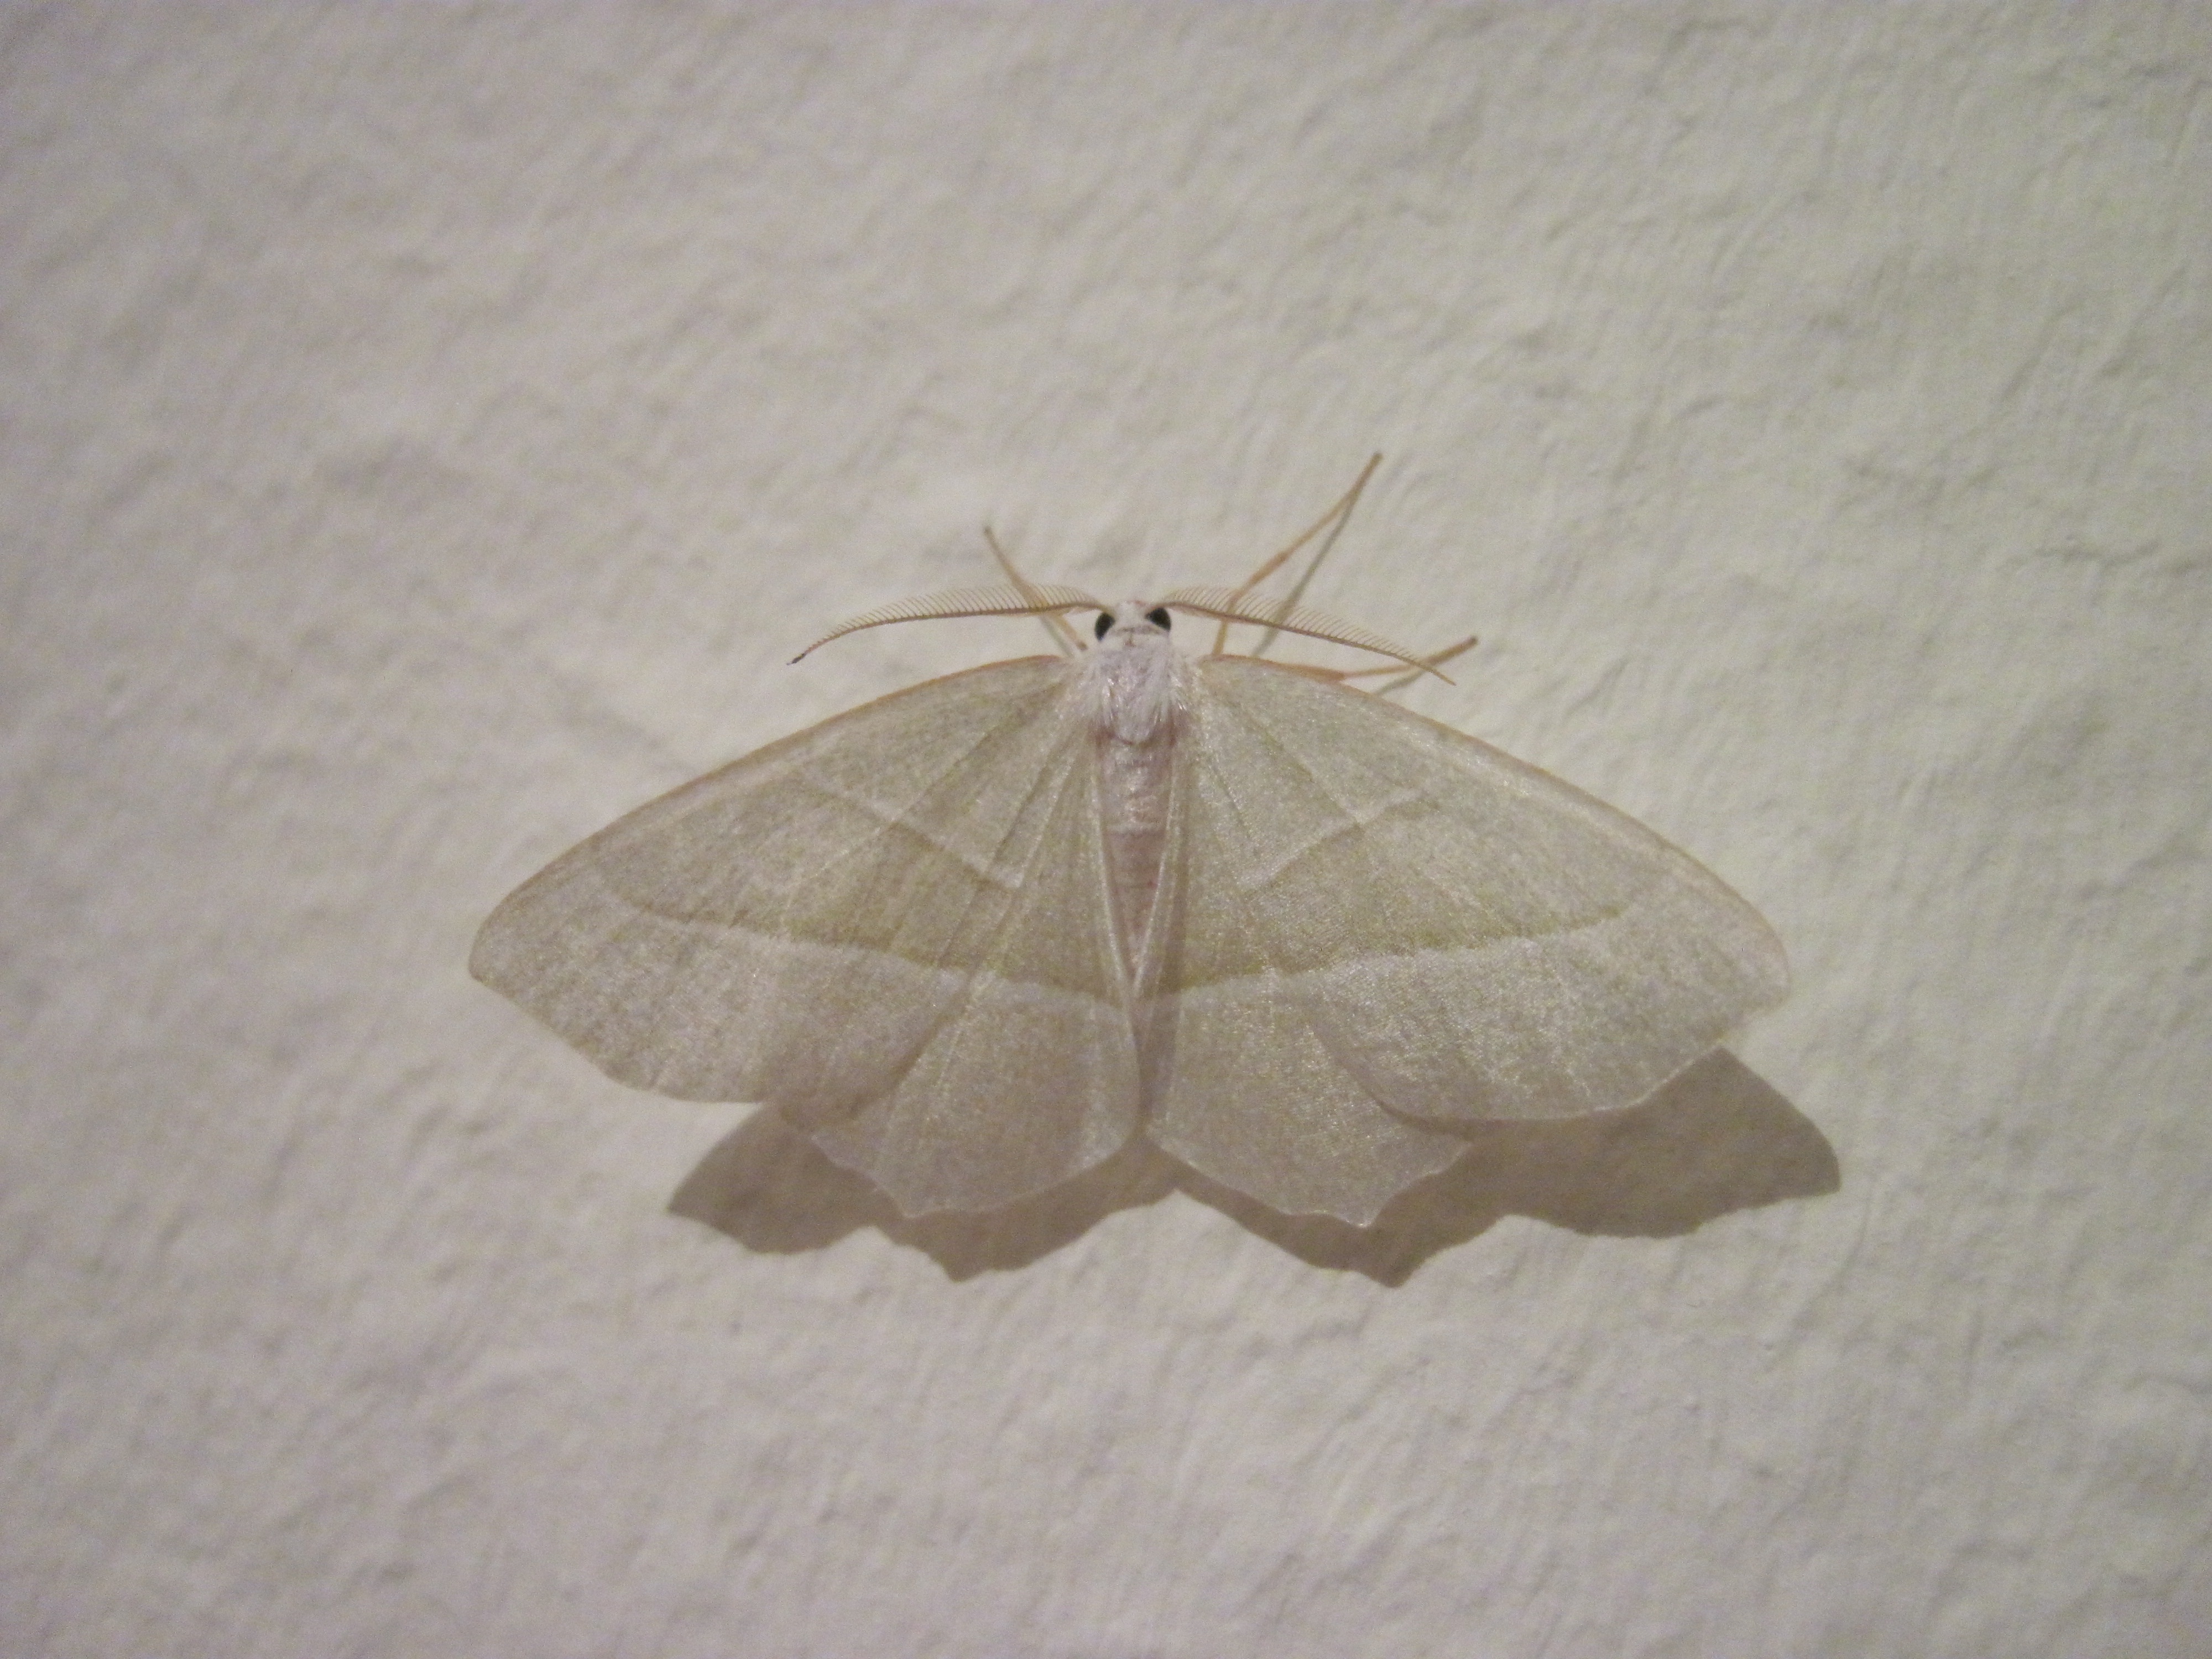
wing, white, petal, pattern, insect, moth, butterfly, close, invertebrate, flight insect, arthropod, probe, motte, spring little figure, pollinator, moths and butterflies, bombycidae